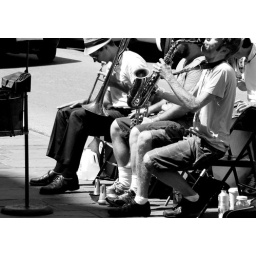
street performers outside the district court building in new orleans